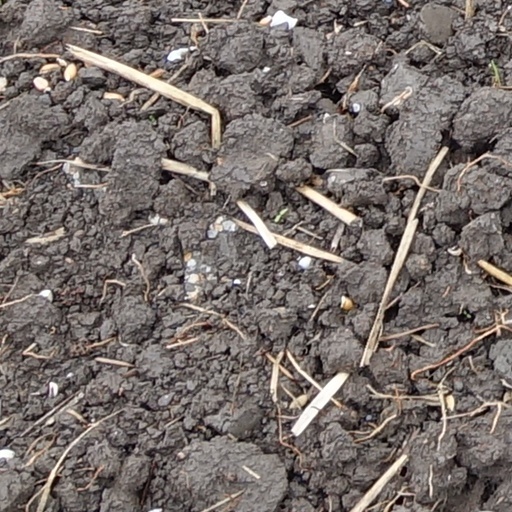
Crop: wheat